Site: brandenburg
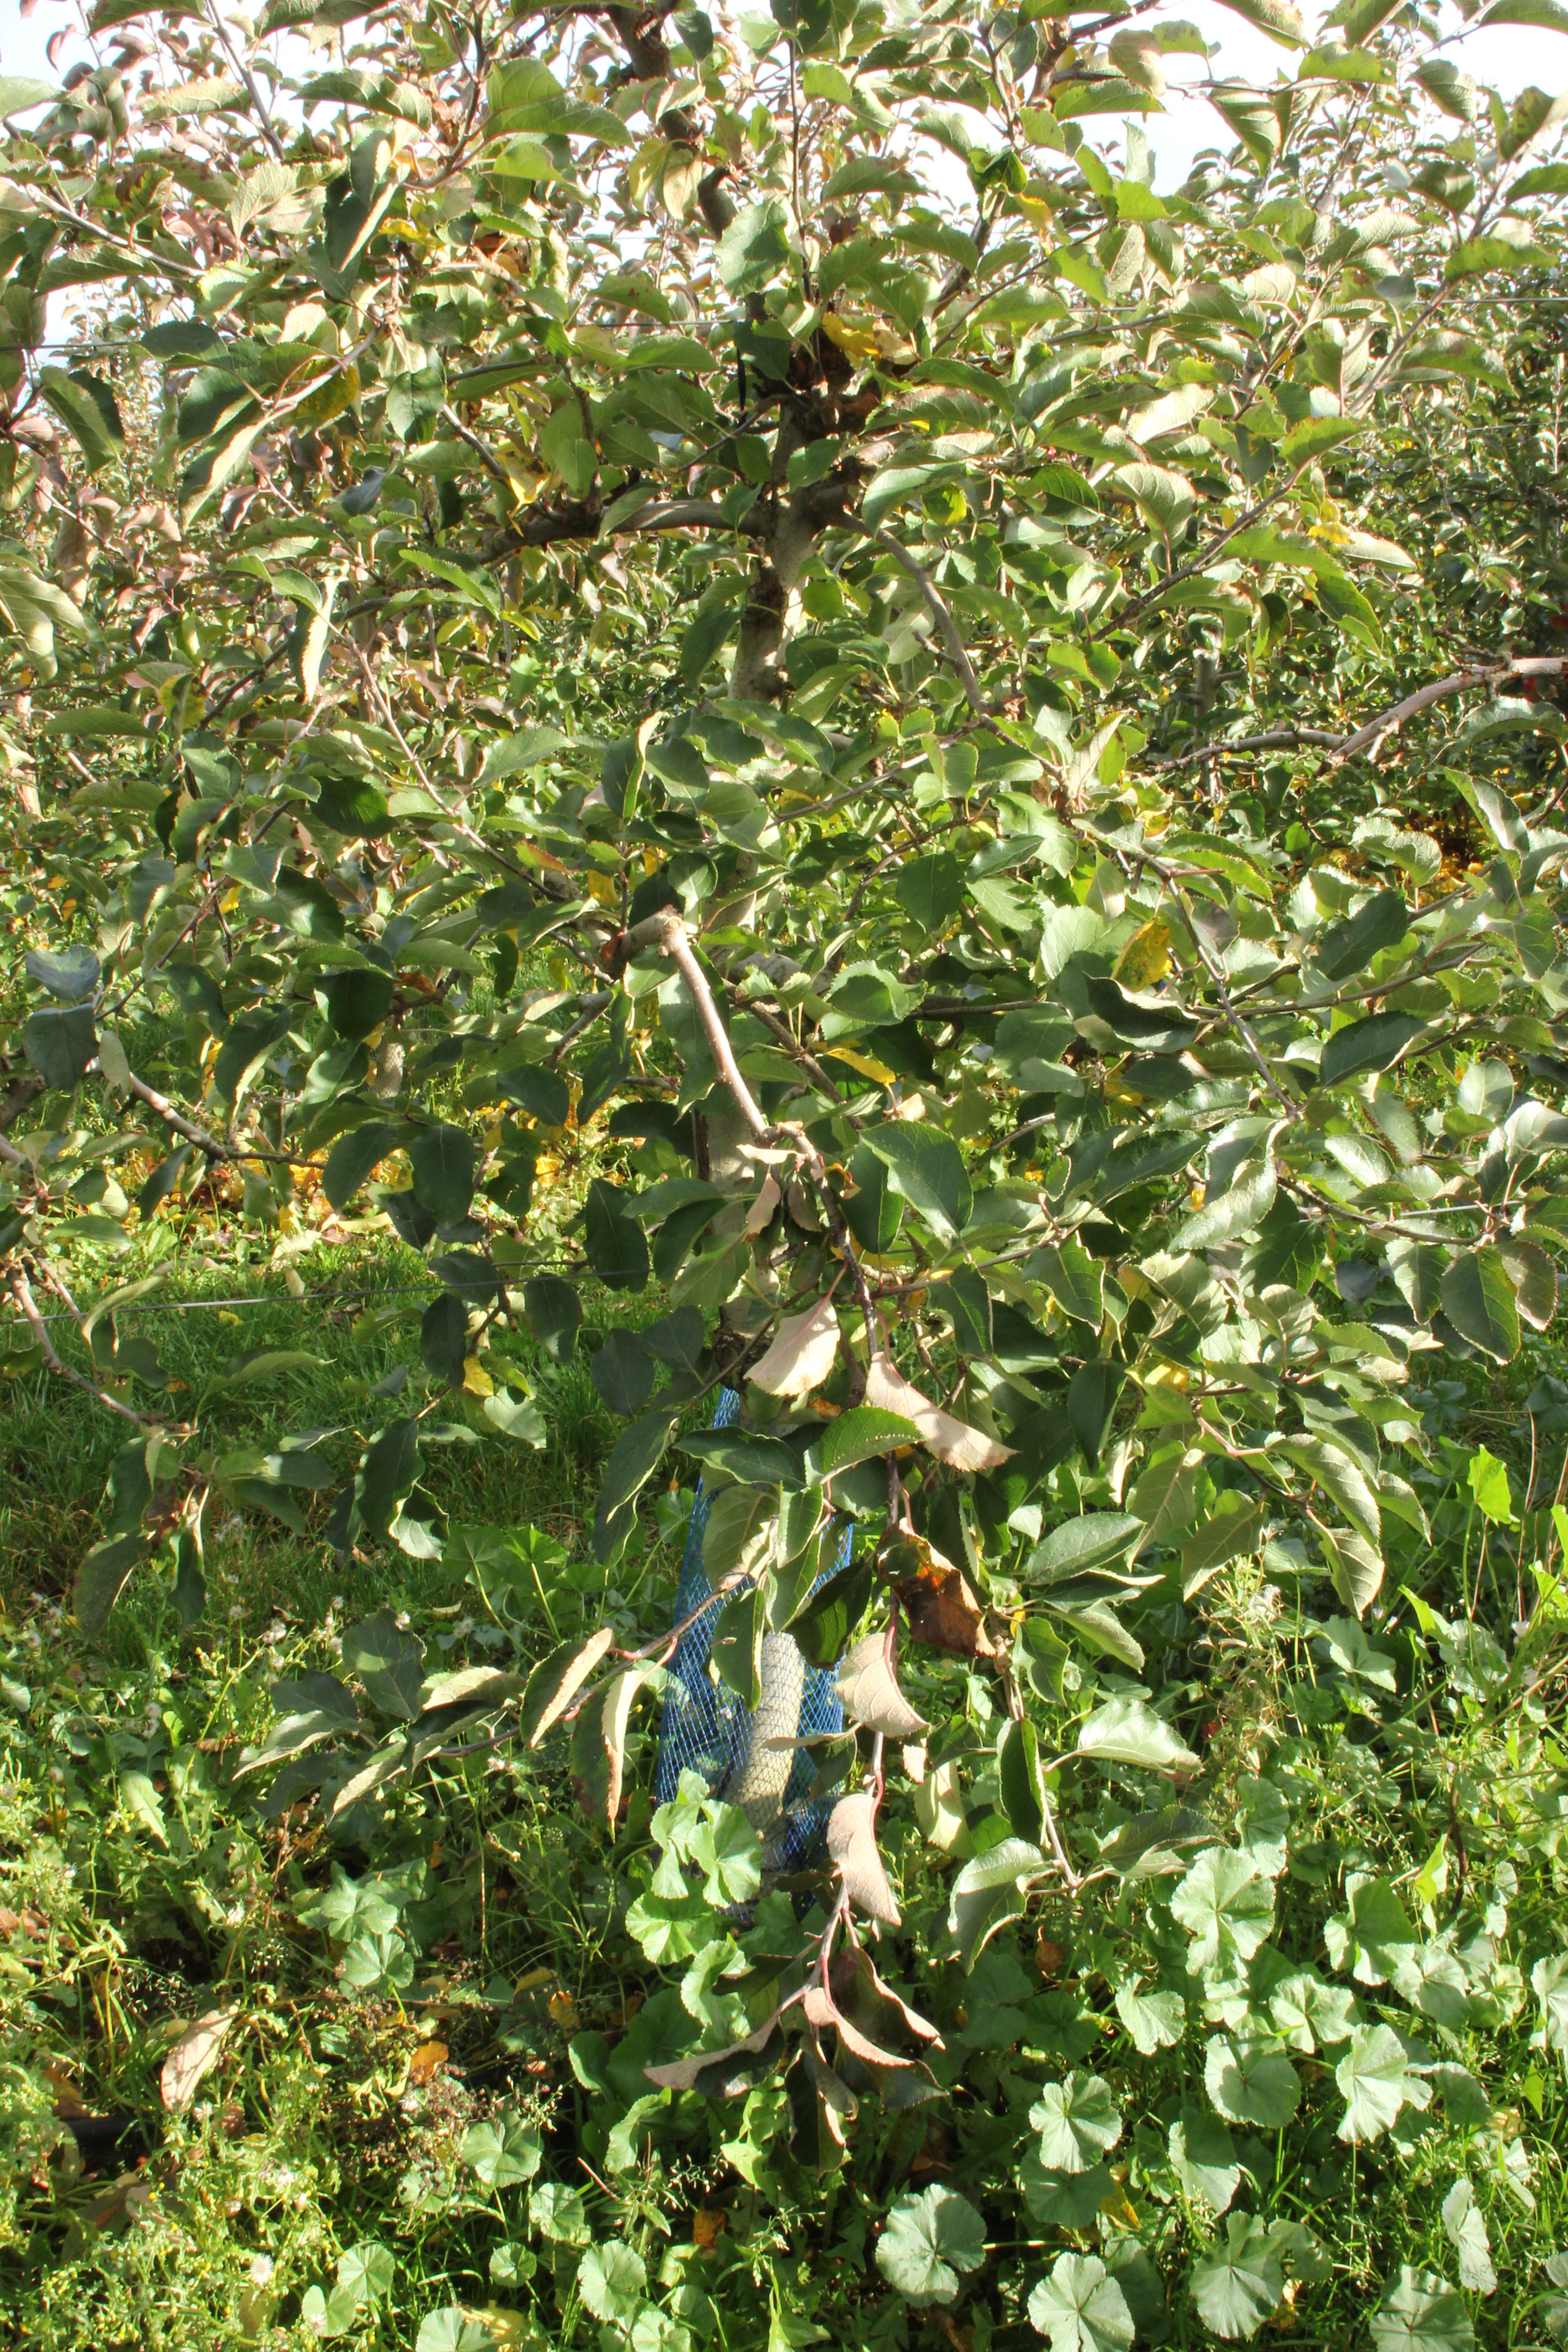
Growth stage (BBCH 91): Senescence, beginning of dormancy